Camille Pissarro

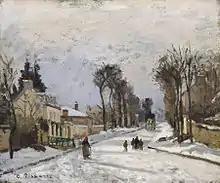
In 1869 Pissarro settled in Louveciennes and would often paint the road to Versailles in various seasons. Walters Art Museum.

In 1855, at the age of 25, Pissarro opted to move back to Paris, where he began working as an assistant to Anton Melbye, Fritz Melbye's brother and also a painter. He also studied paintings by other artists whose style impressed him: Courbet, Charles-François Daubigny, Jean-François Millet, and Corot. He also enrolled in various classes taught by masters, at schools such as École des Beaux-Arts and Académie Suisse. But Pissarro eventually found their teaching methods "stifling," states art historian John Rewald. This prompted him to search for alternative instruction, which he requested and received from Corot.